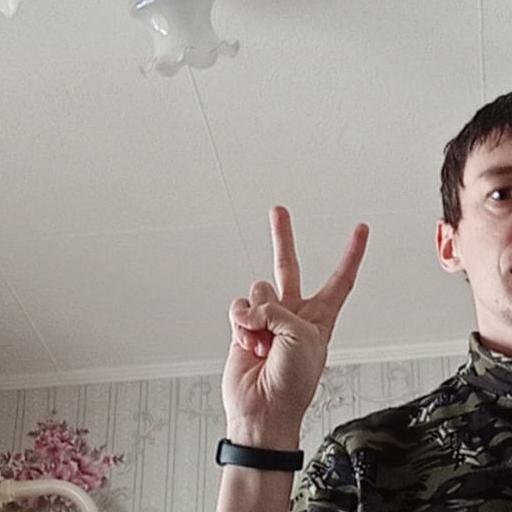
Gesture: peace